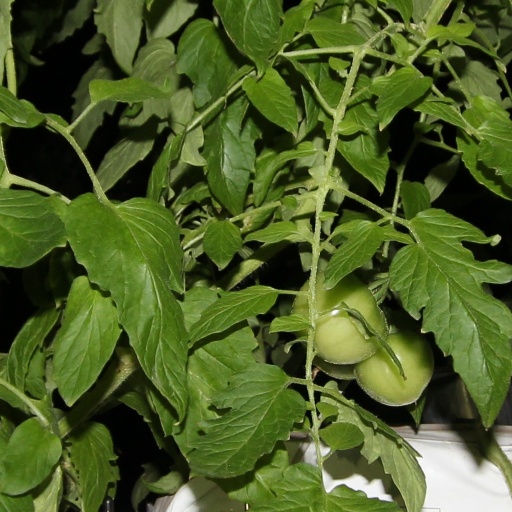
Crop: tomato